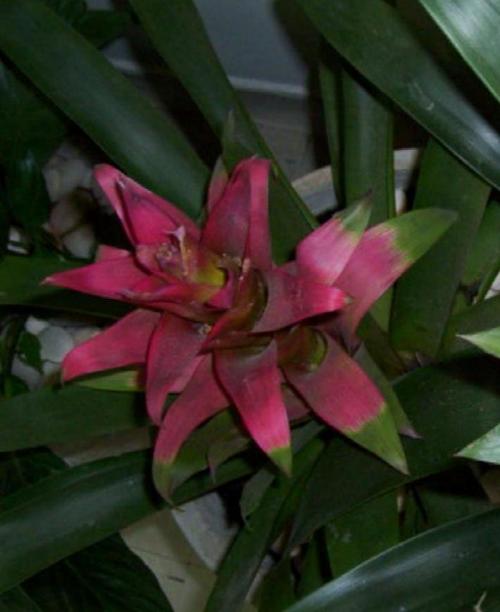
Label: bromelia